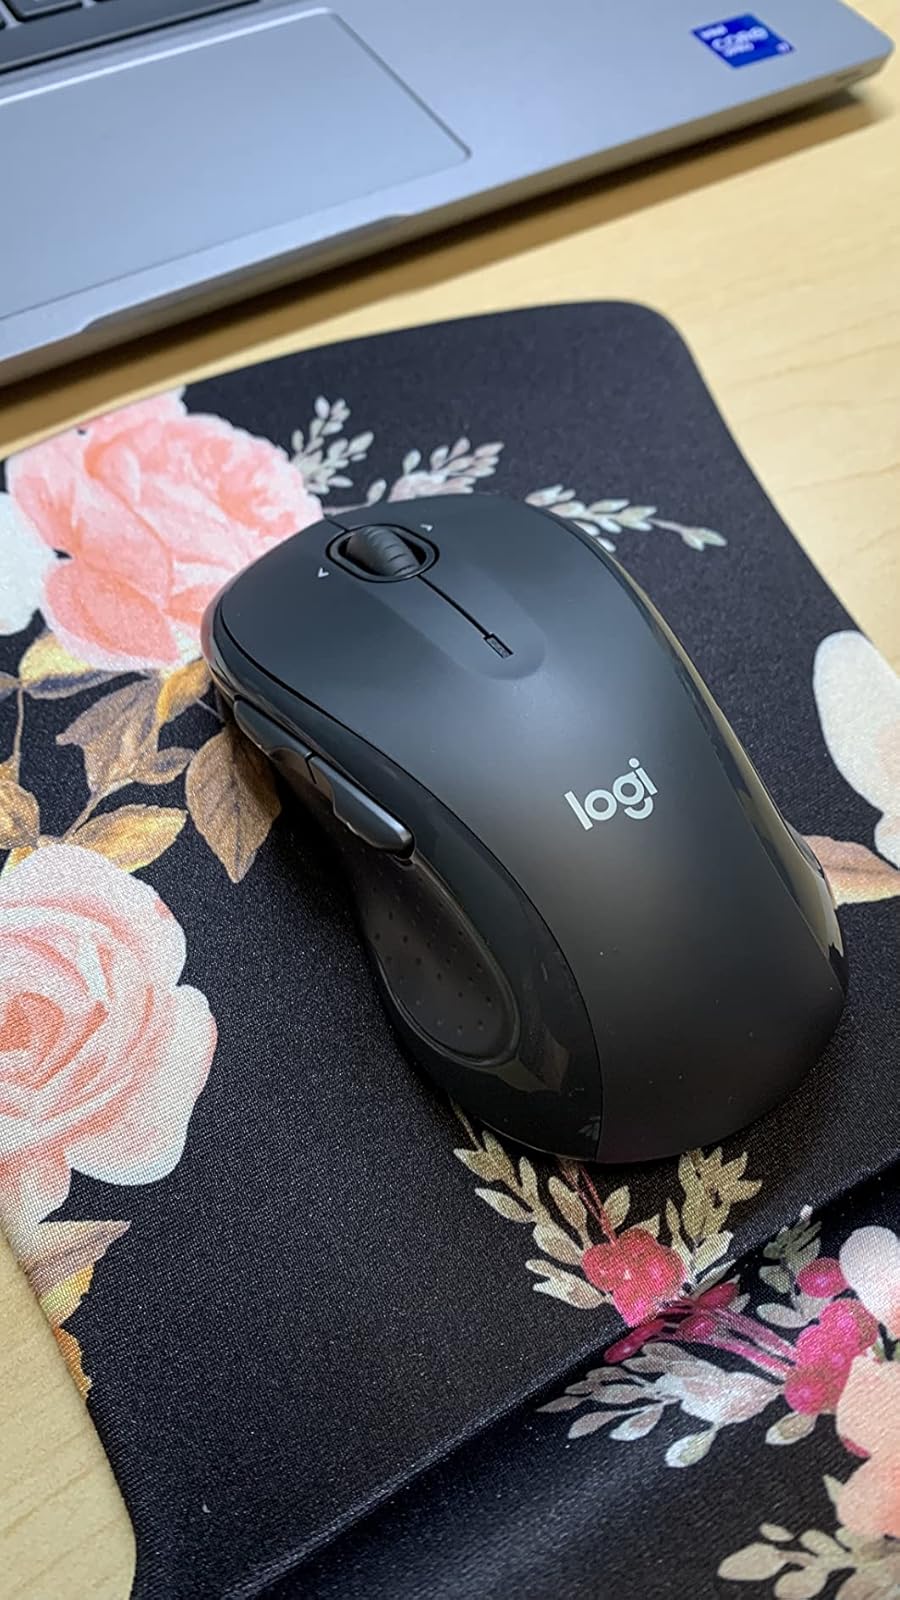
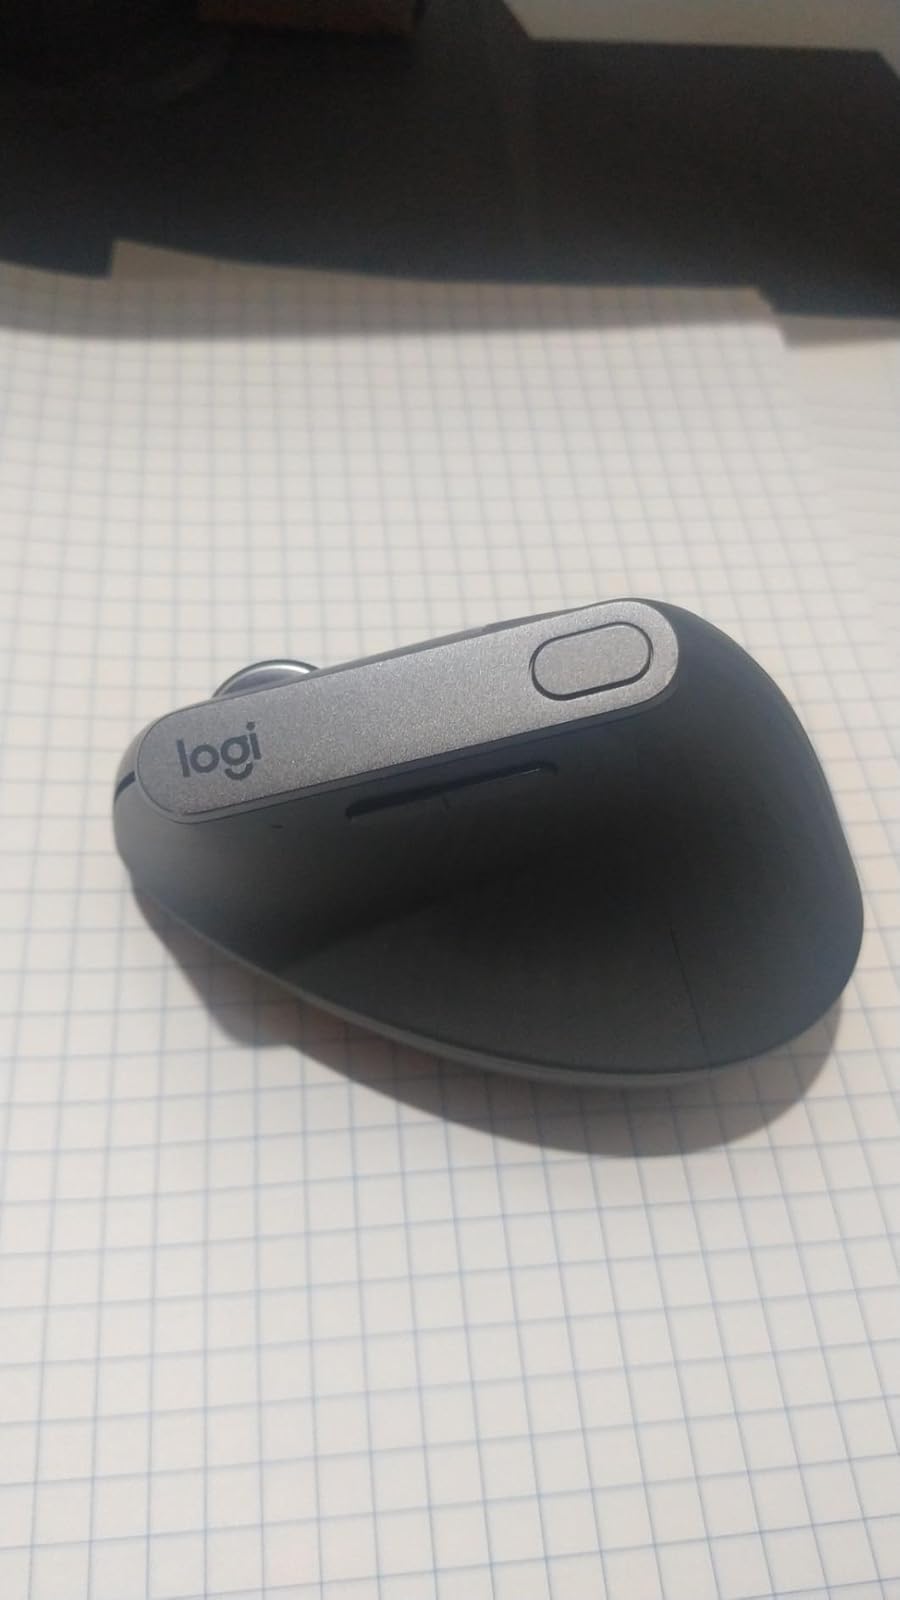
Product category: mouse
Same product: no